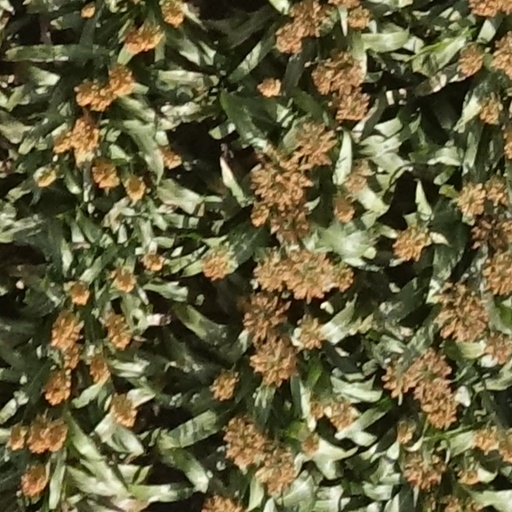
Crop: sorghum